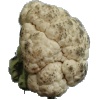
Label: cauliflower